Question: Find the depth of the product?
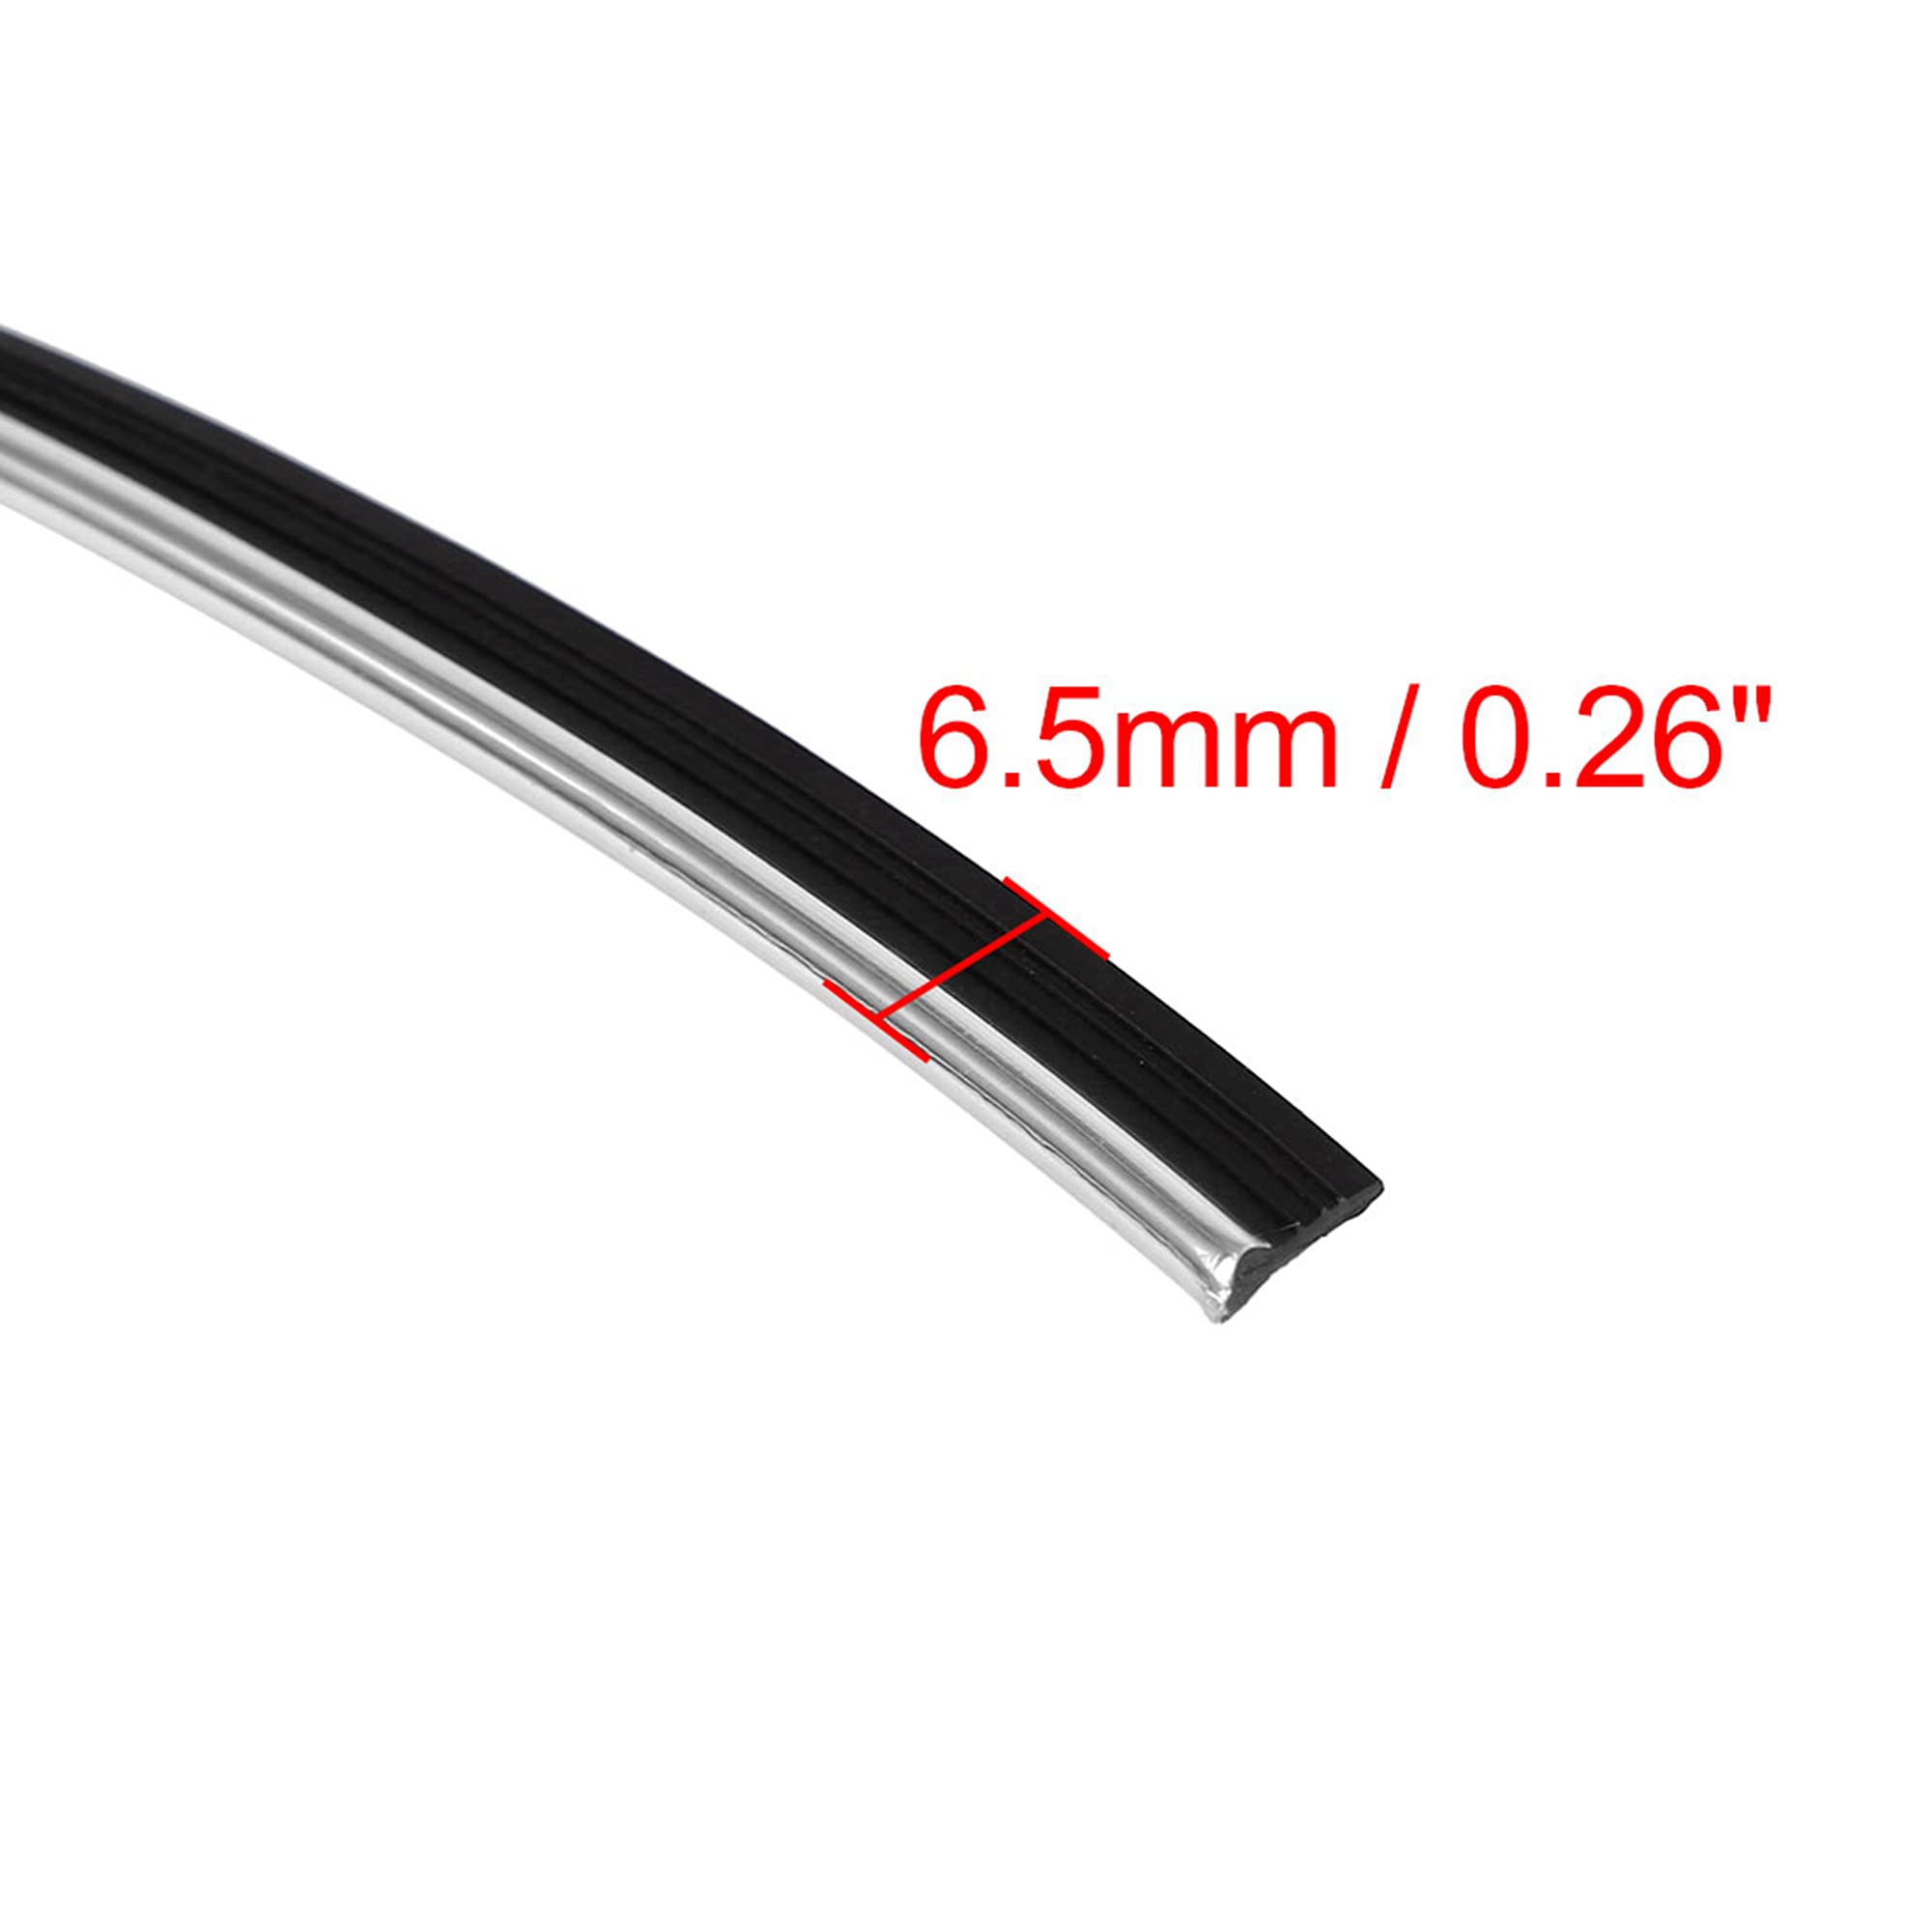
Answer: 6.5 metre